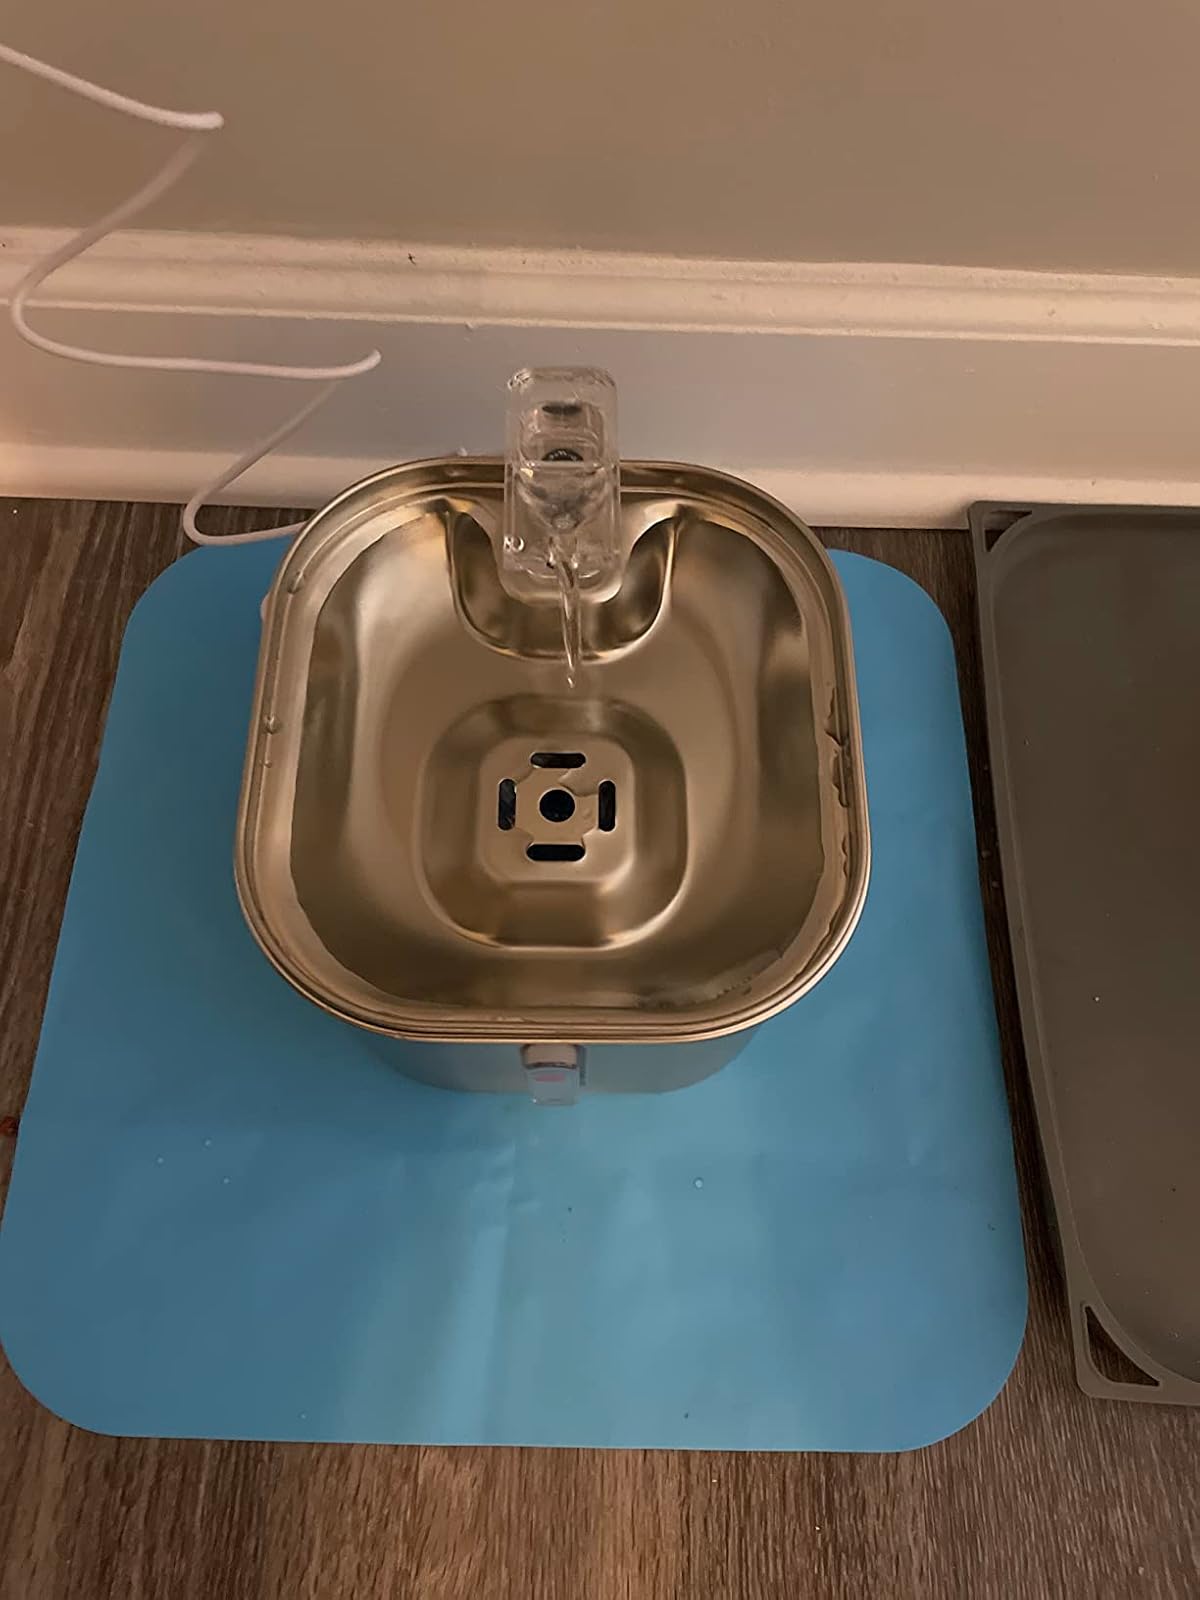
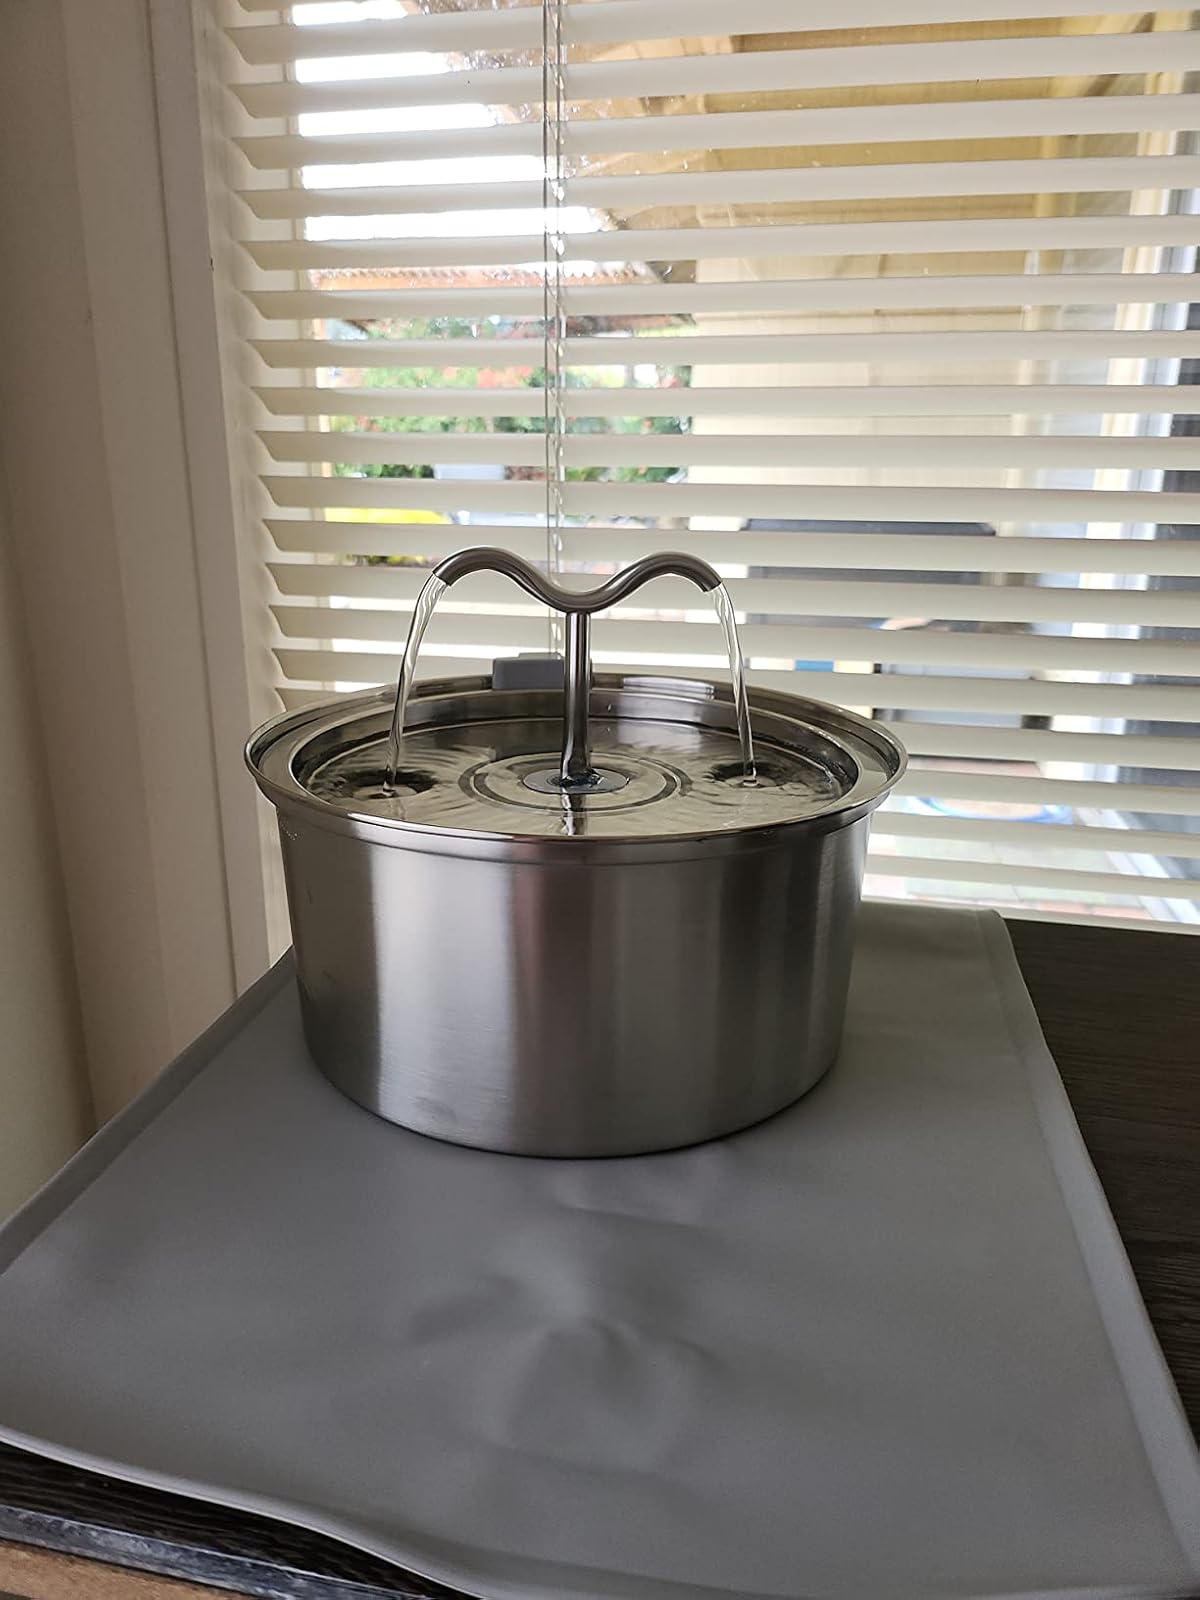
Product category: items_bowl
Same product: no